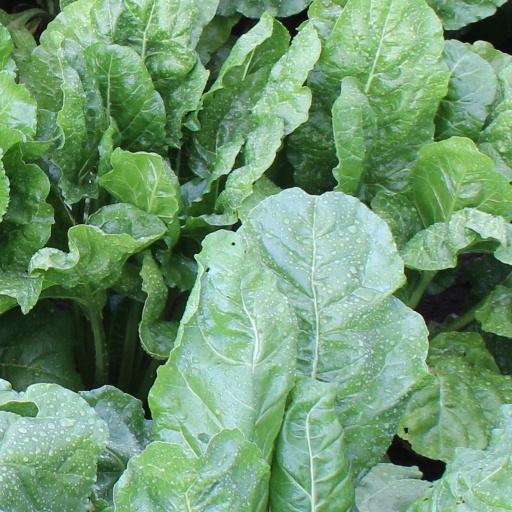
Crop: sugar beet